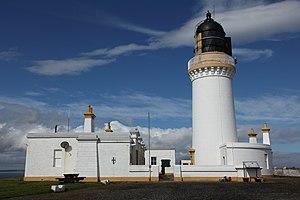
Le phare de Noss Head est un phare qui se trouve près de Wick dans le comté des Highland au nord de l'Écosse. Il est situé en bout de Noss Head, une péninsule sur la côte nord-ouest de Caithness qui surplombe Sinclairs Bay au nord-est de Wick. Il est remarquable comme étant le premier phare qui a été construit avec une lanterne en saillie.